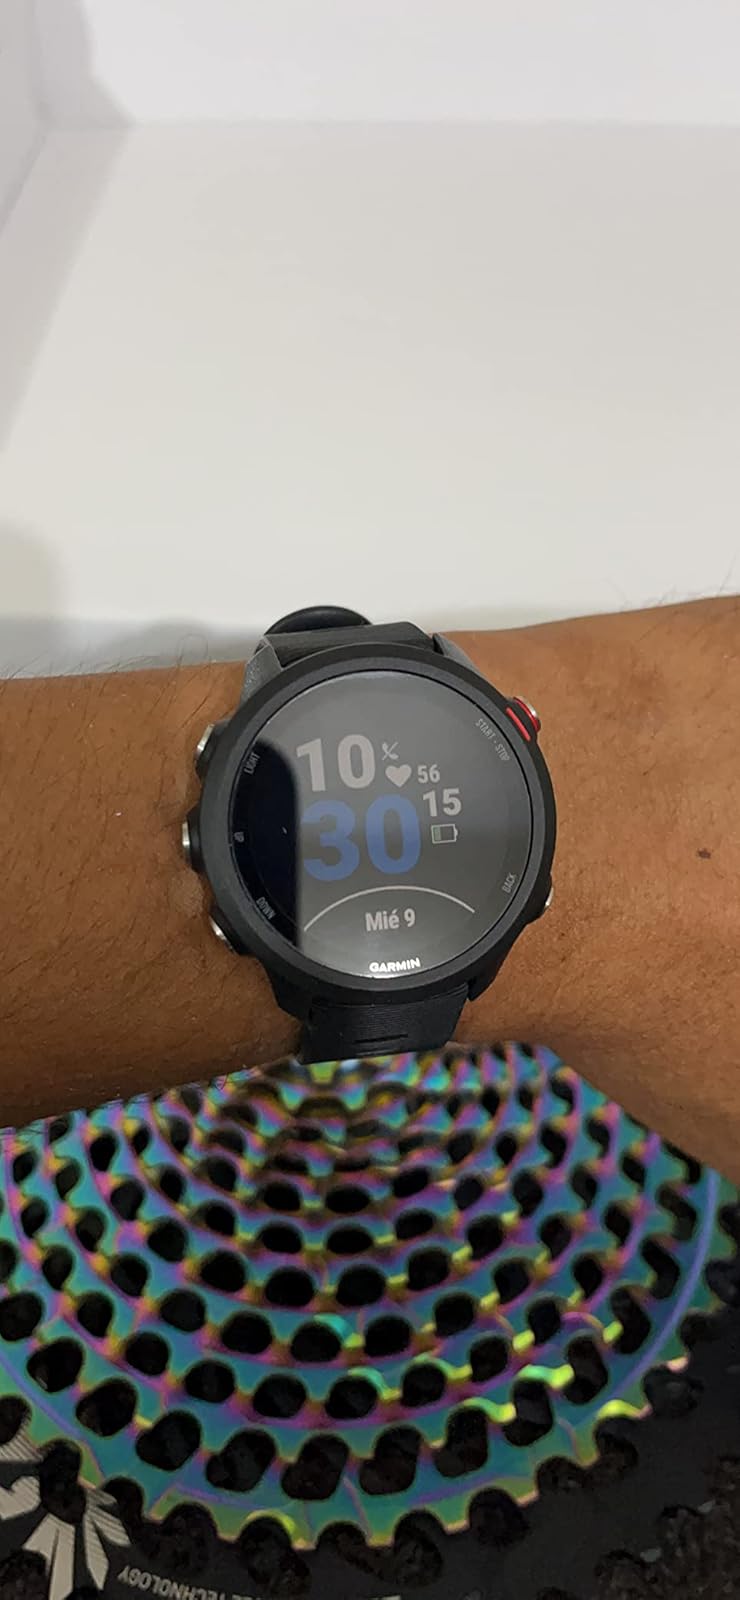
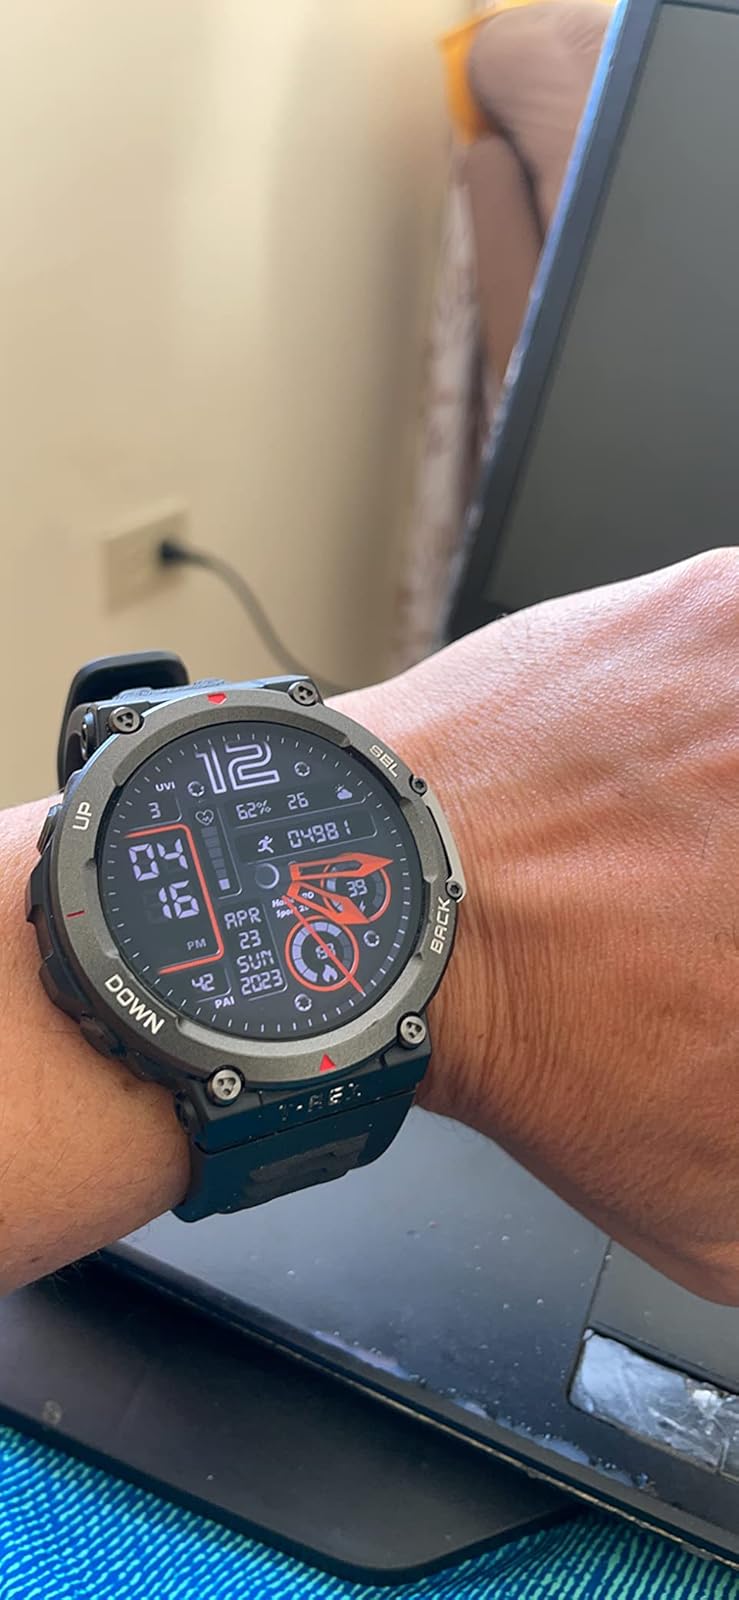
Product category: smartwatch
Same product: no